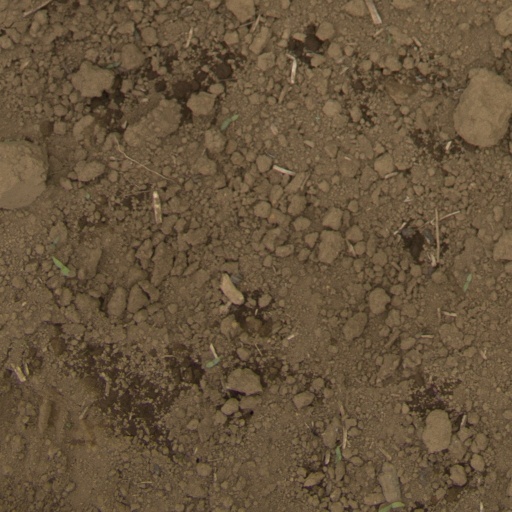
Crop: Jerusalem artichoke